Valingu railway station

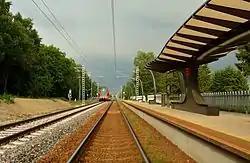
Valingu railway station in 2013

Valingu railway station is a railway station serving the village of Saue in Saue Parish in Harju County in northern Estonia.